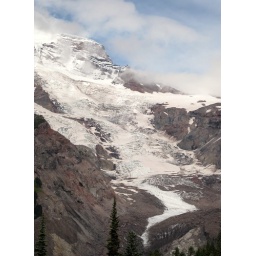
not just the white parts, there is a lot of glacier under the black rubble at the front end.